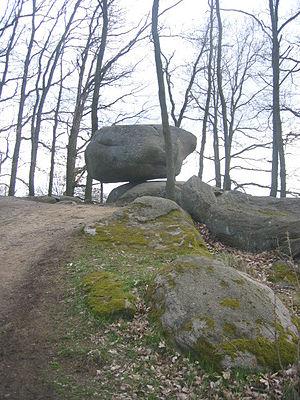
Pavel Pavel est un chercheur tchèque, connu pour son approche expérimentale du transport des statues de l'Île de Pâques.